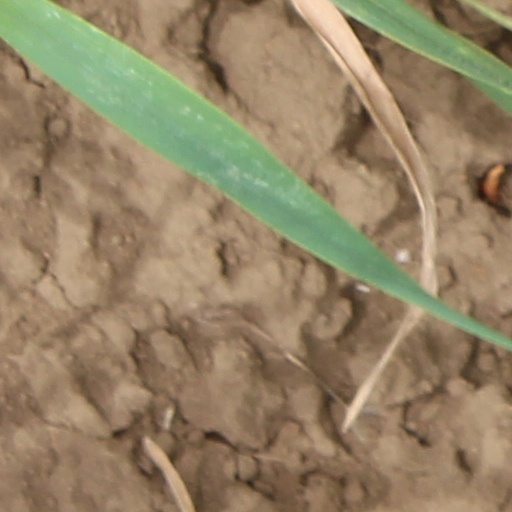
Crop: wheat